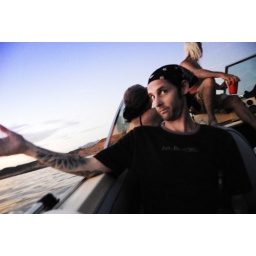
and over here we have more water and stuff, with a sky and clouds, it's all blue....